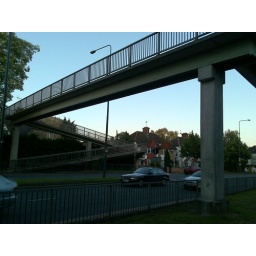
Road bridge over north circular road